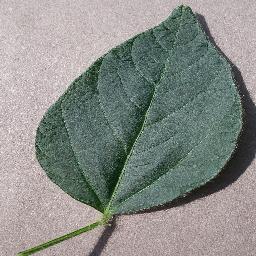
Label: Soybean___healthy